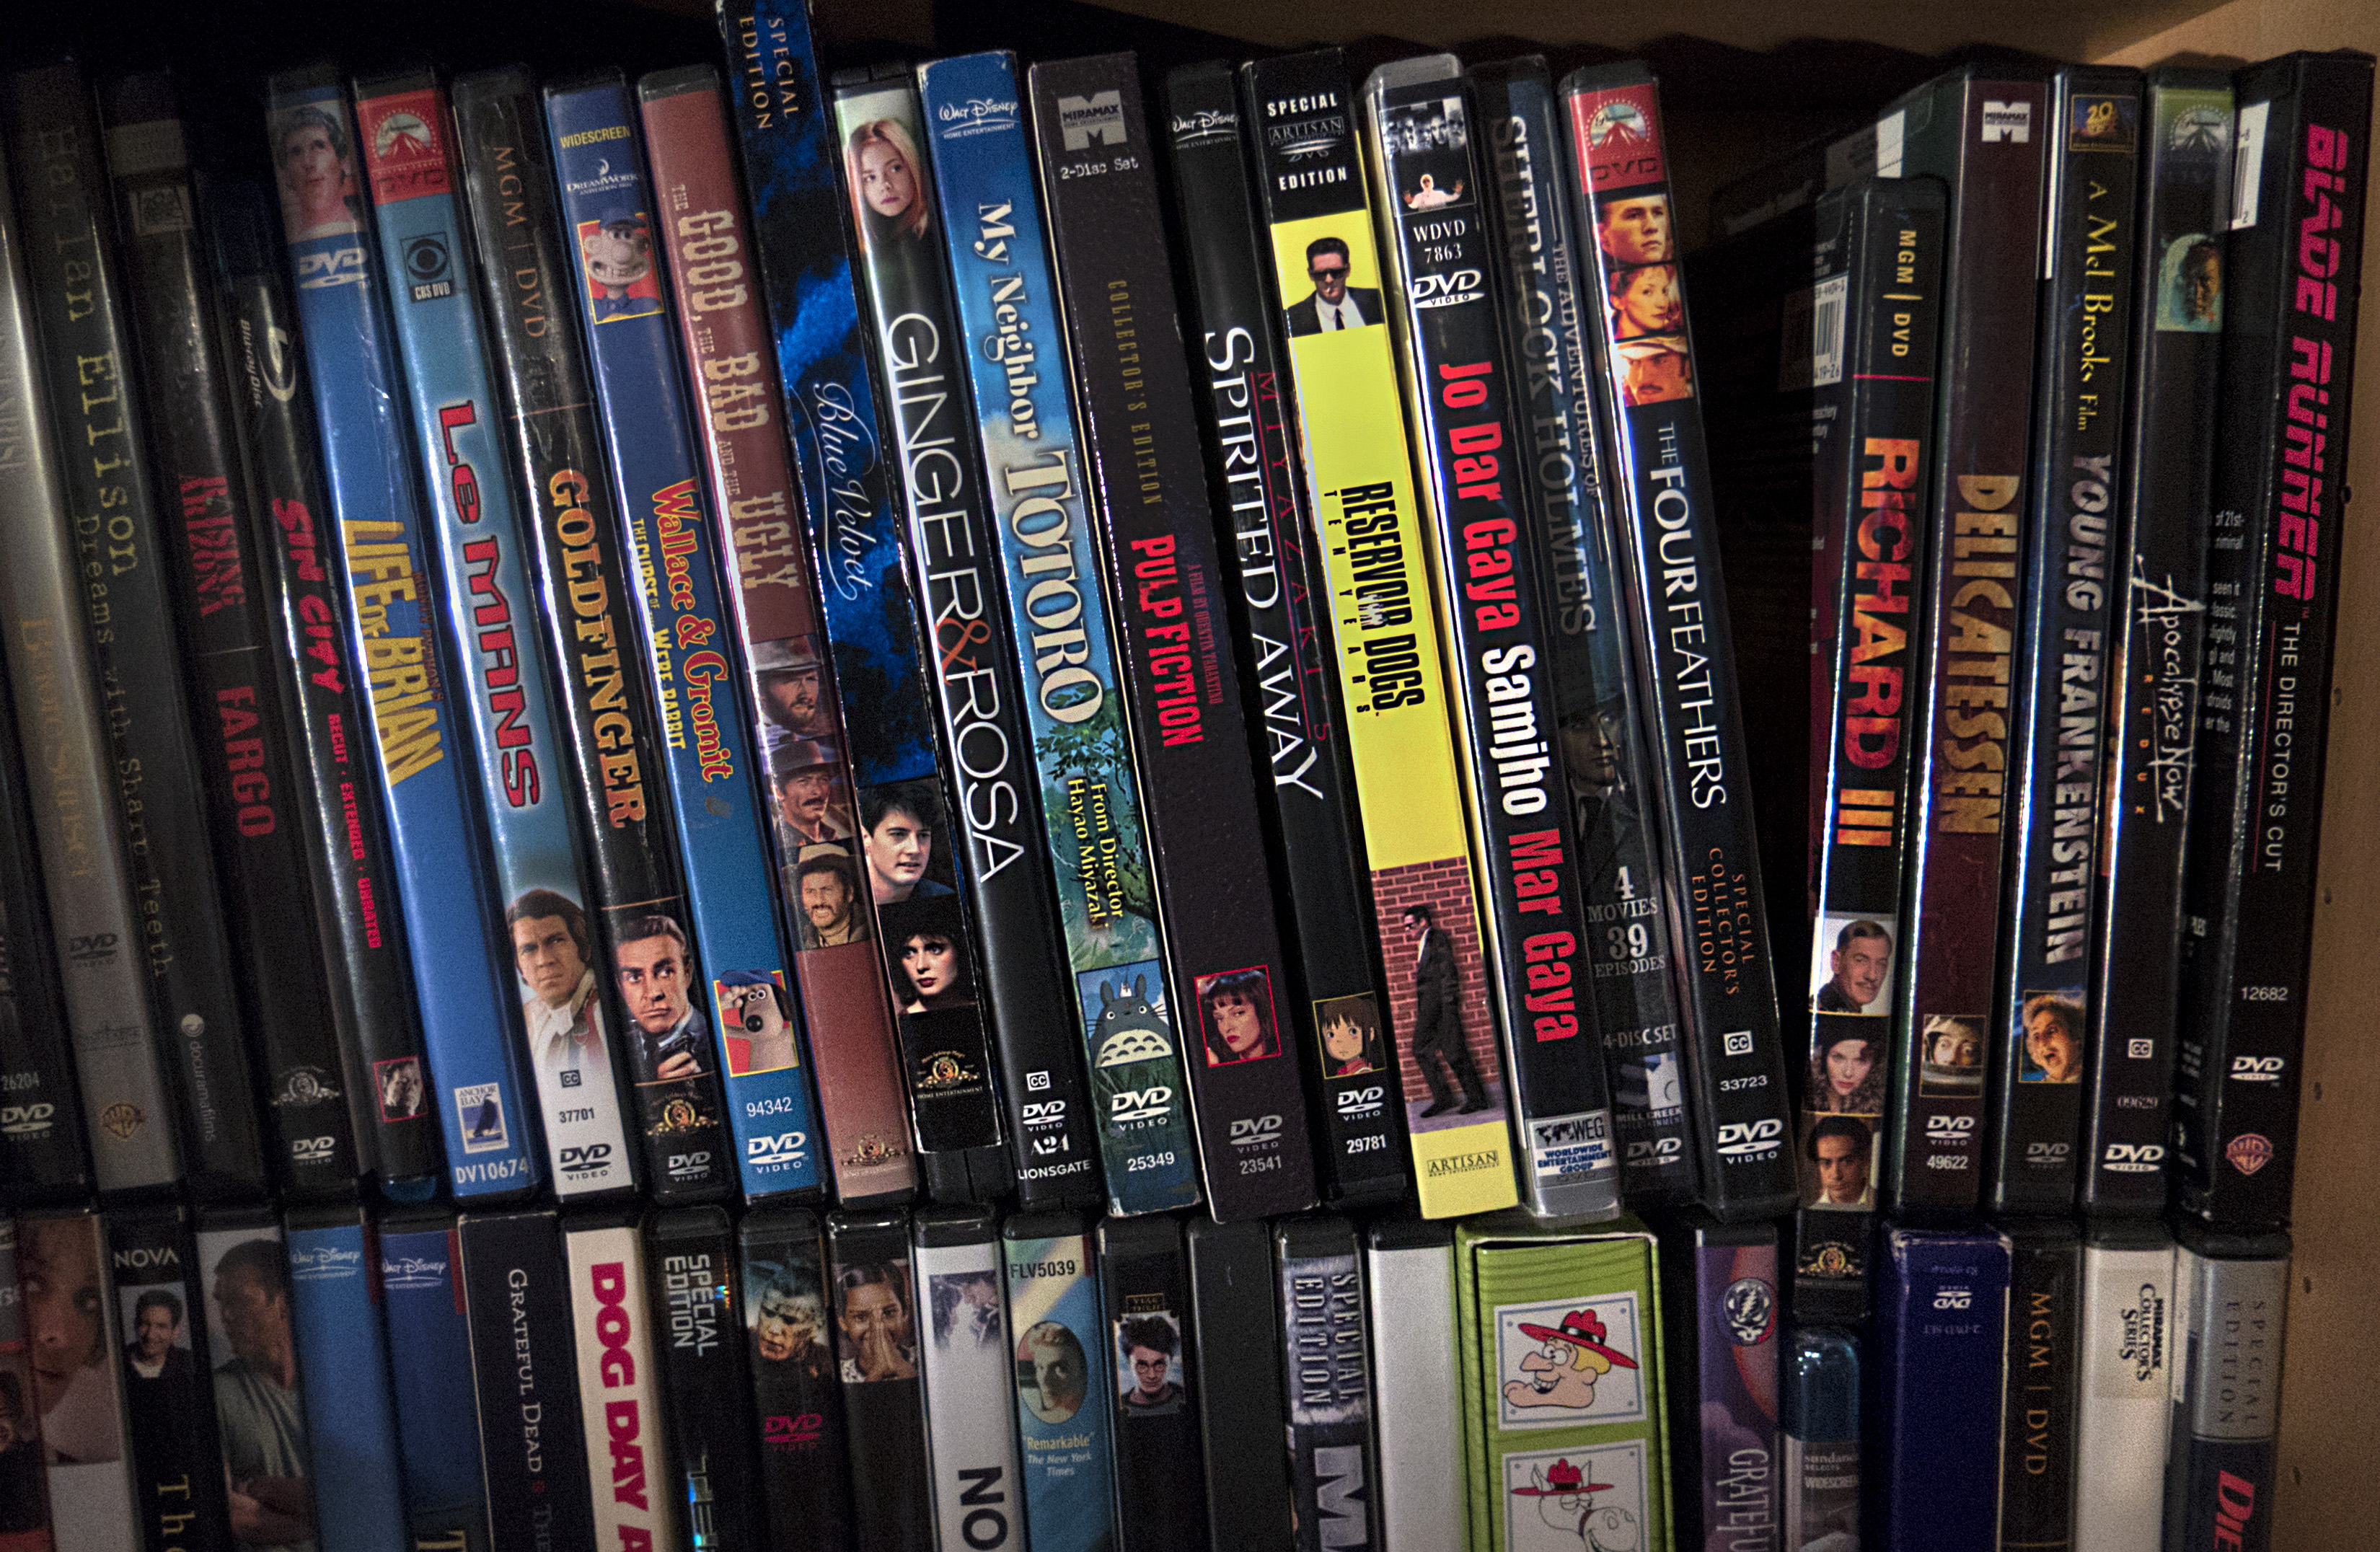
book, technology, gadget, 2015, dvd, 365, 3652015imstillstanding, movies, mykingdomforahorse, whydoihavetobemrpink